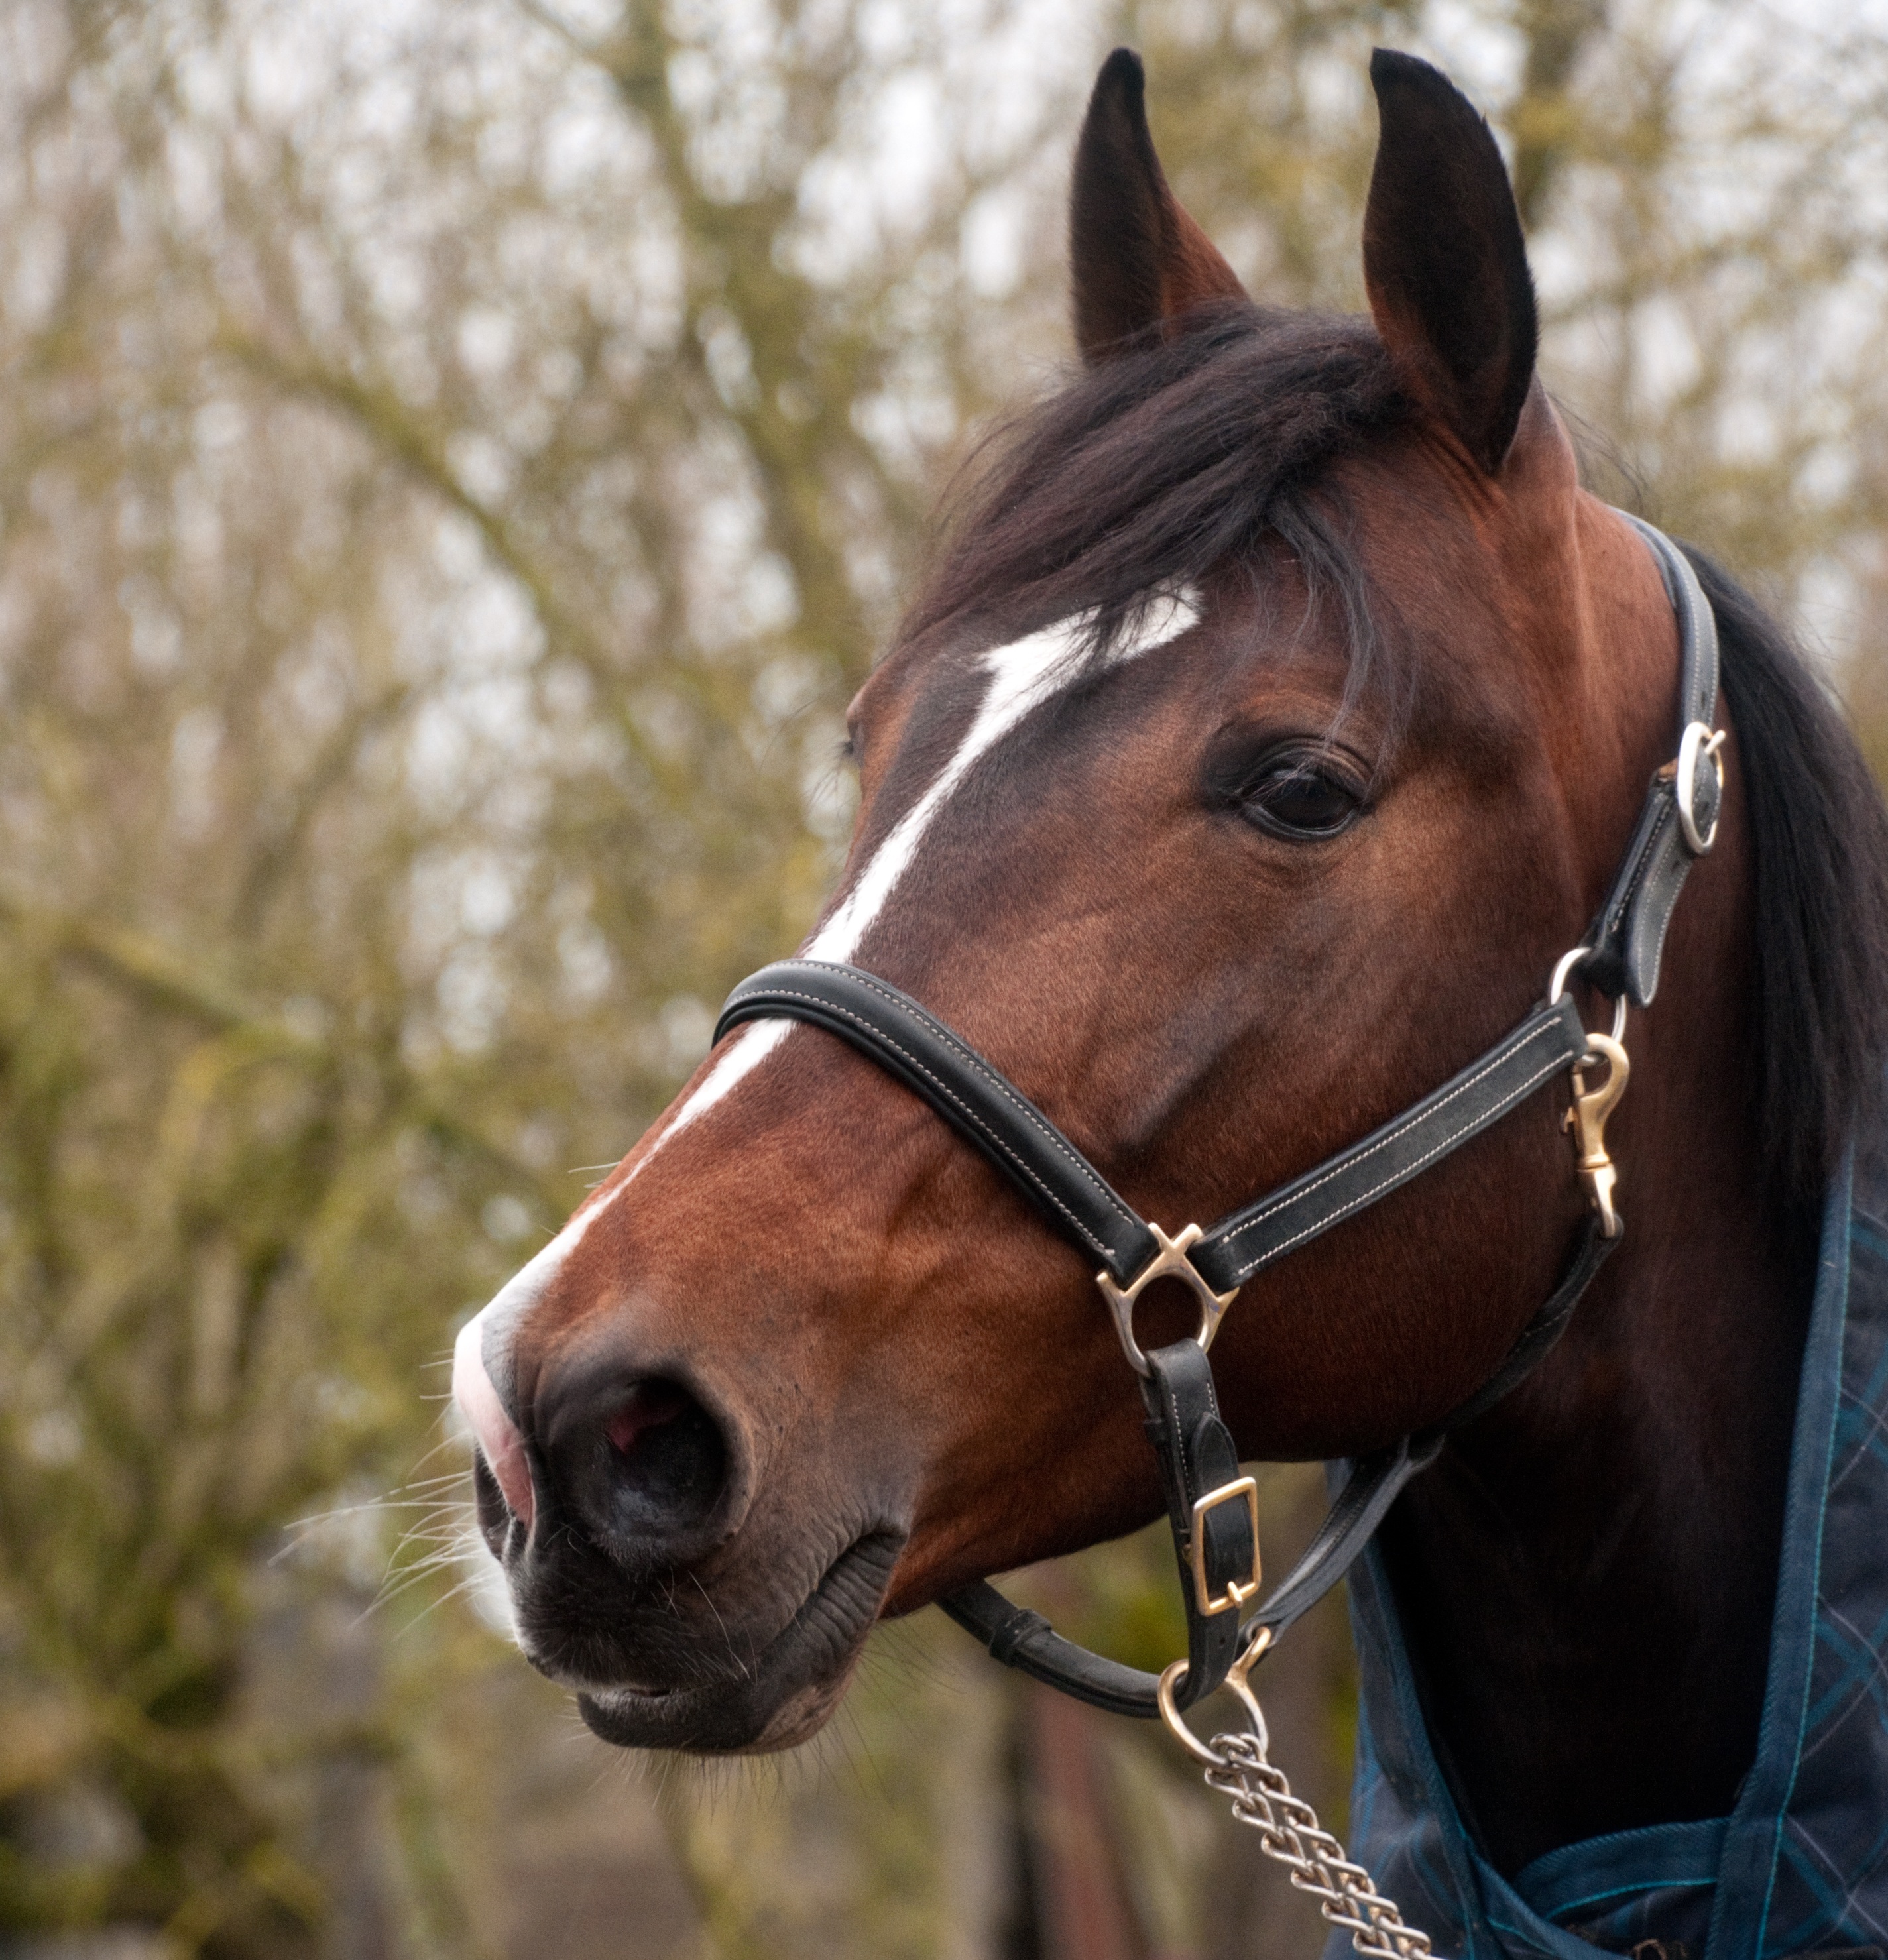
portrait, horse, rein, mammal, stallion, mane, bridle, head, mare, halter, equestrianism, pack animal, horse like mammal, mustang horse, horse harness, horse tack